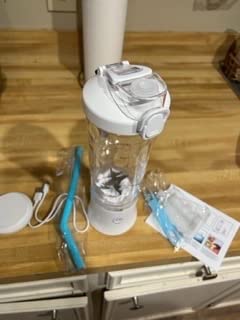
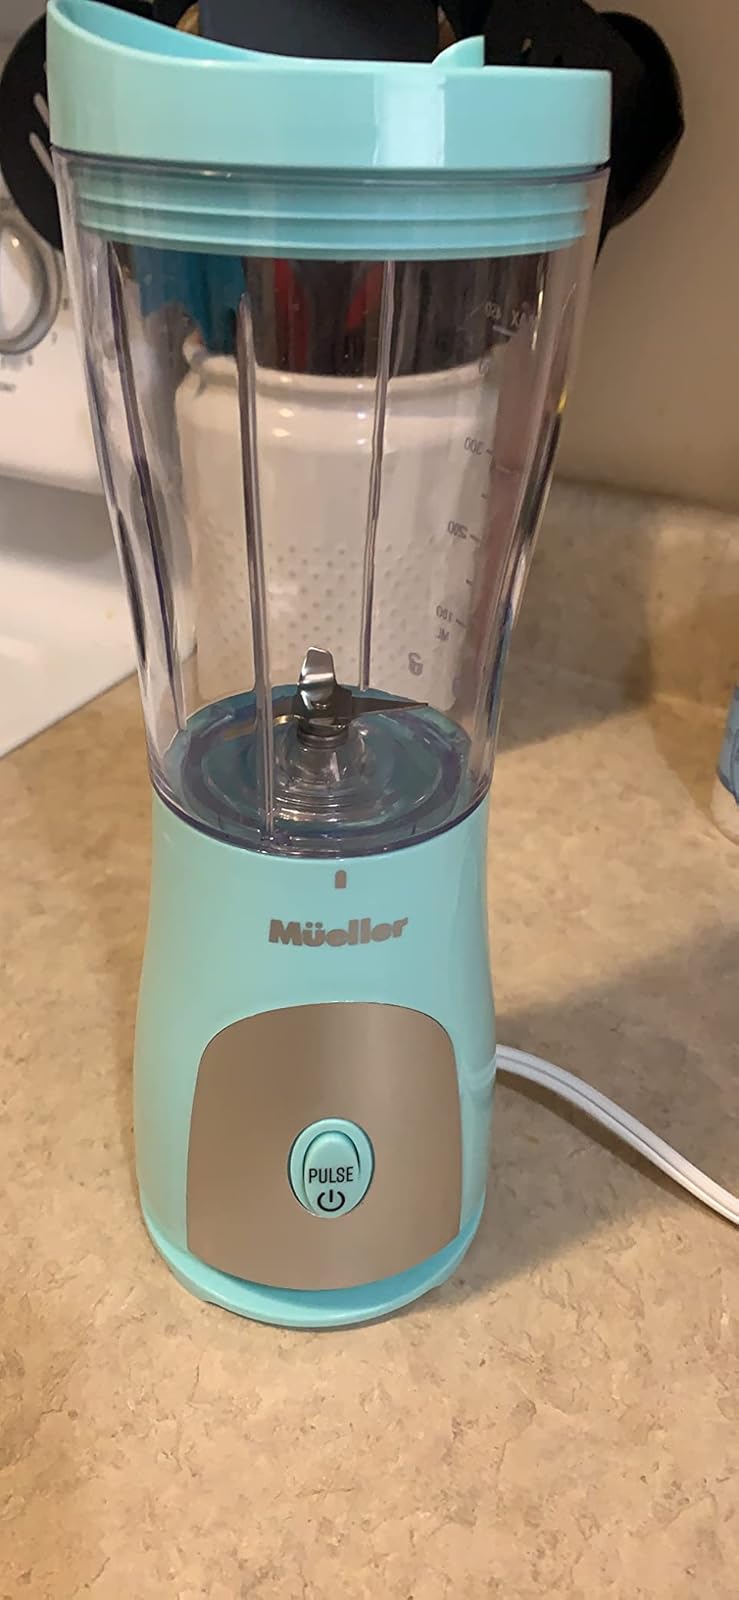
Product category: items_blender
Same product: no